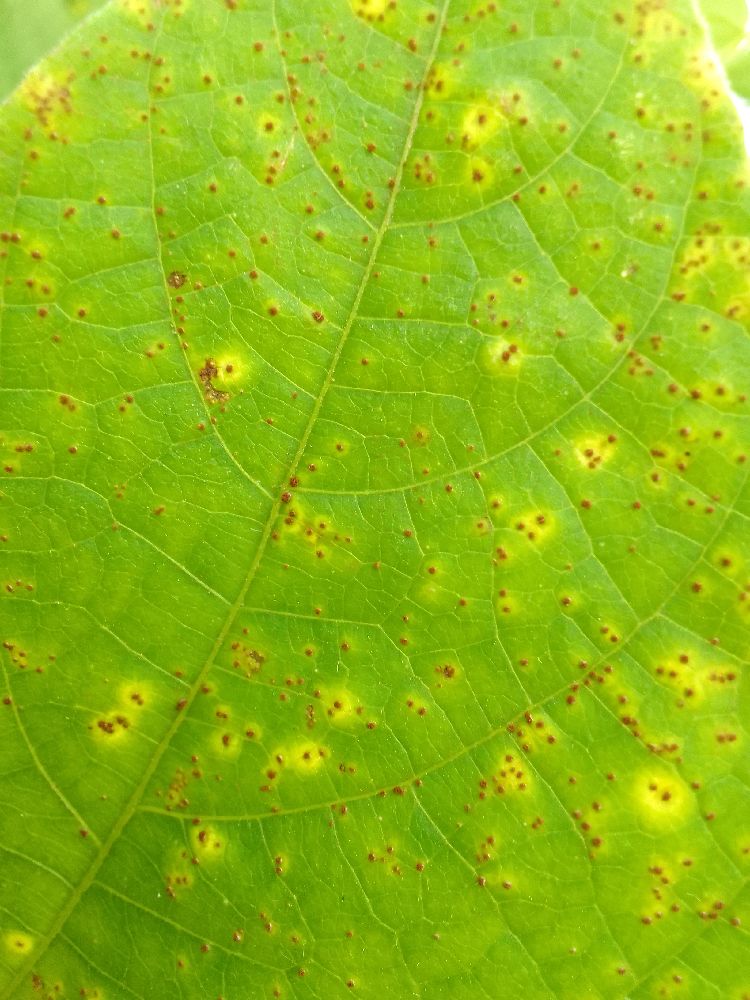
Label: rust